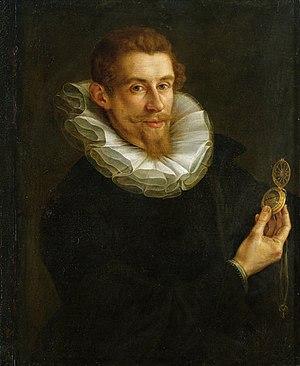
David Kindt, né en 1580 à Hambourg et mort le 26 février 1652 dans la même ville, est un peintre allemand de style baroque, auteur de portraits et de tableaux religieux.